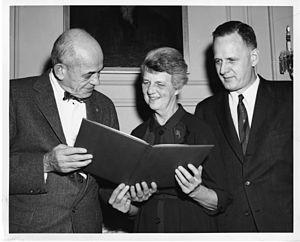
Rebecca Craighill Lancefield, dite Rebecca Lancefield, née le 5 janvier 1895 à Fort Wadsworth, Staten Island, dans l'État de New York et morte le 3 mars 1981 à New York, est une microbiologiste américaine. Elle est connue pour sa classification des streptocoques beta-hémolytiques, la découverte de la protéine M et son importance dans la pathogenèse de Streptococcus pyogenes.